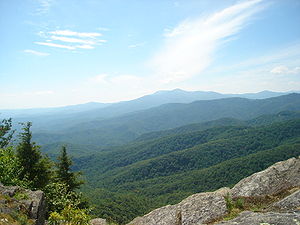
Caldwell County (North Carolina) / Geografi
Blue Ridge Mountains ved Blowing Rock.
Caldwell County er et county i den vestlige del af staten North Carolina i USA. Administrativt centrum for county'et er byen Lenoir.